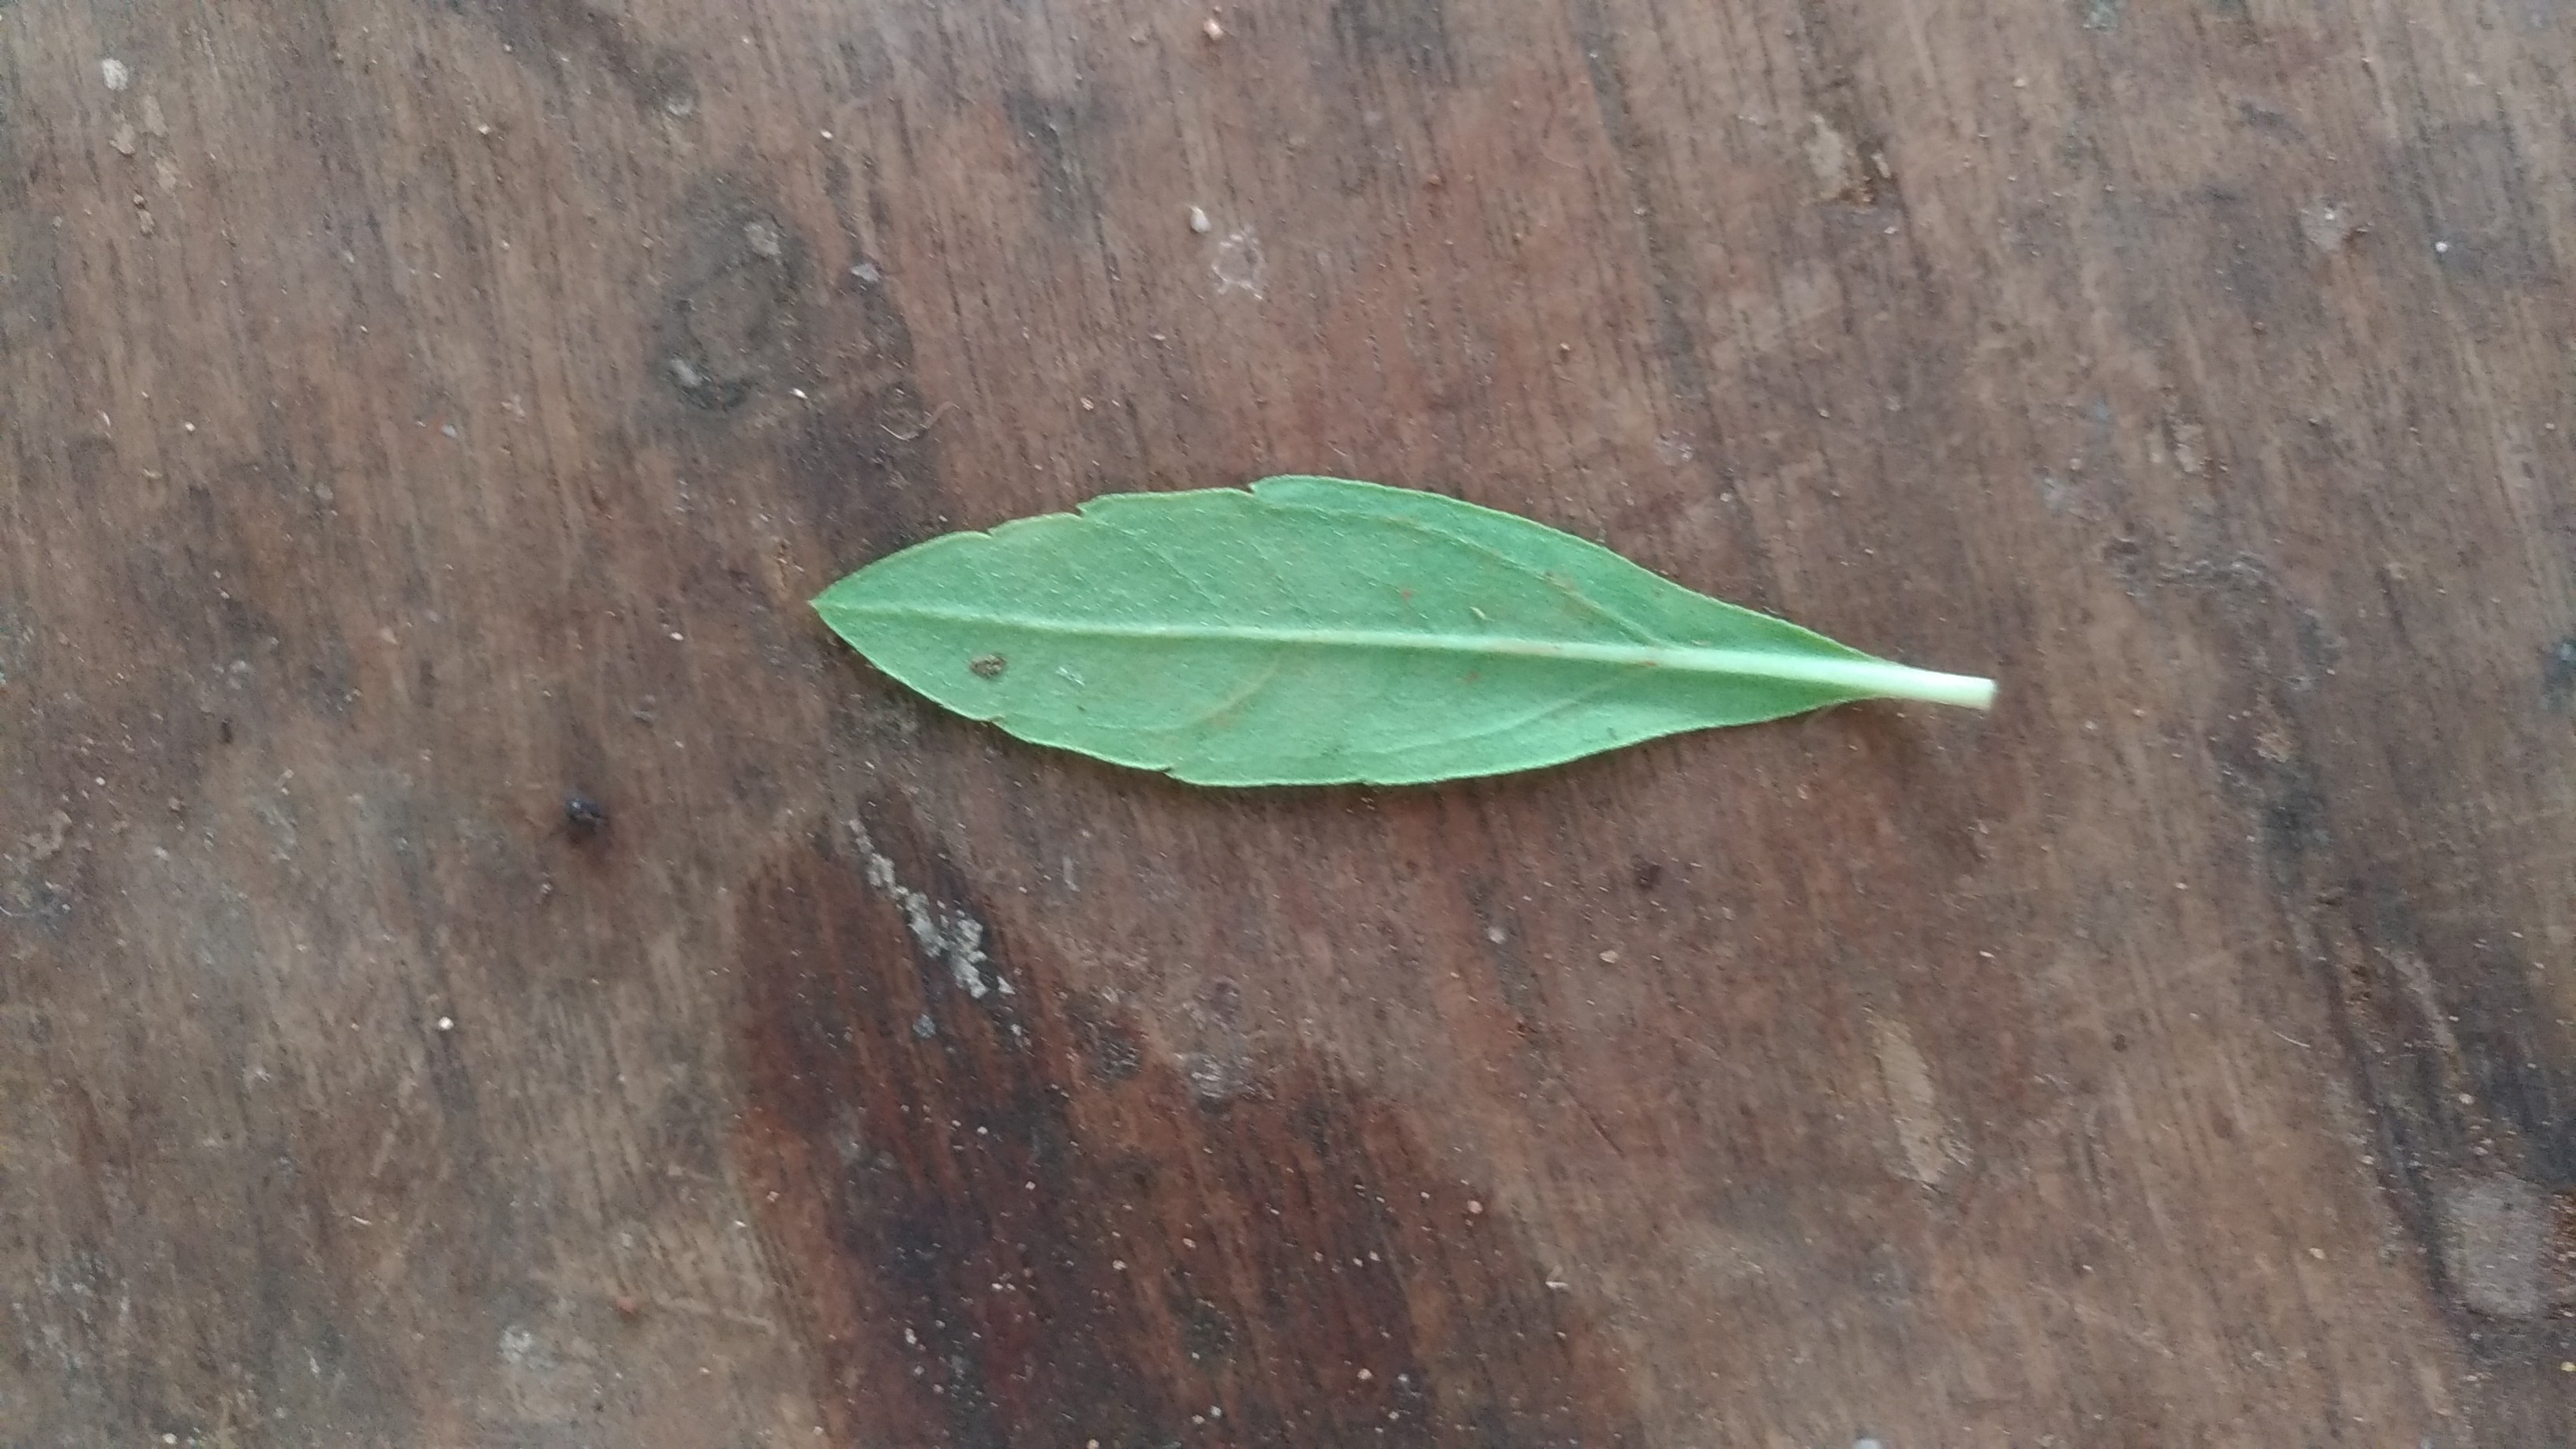
Plant: Bringaraja